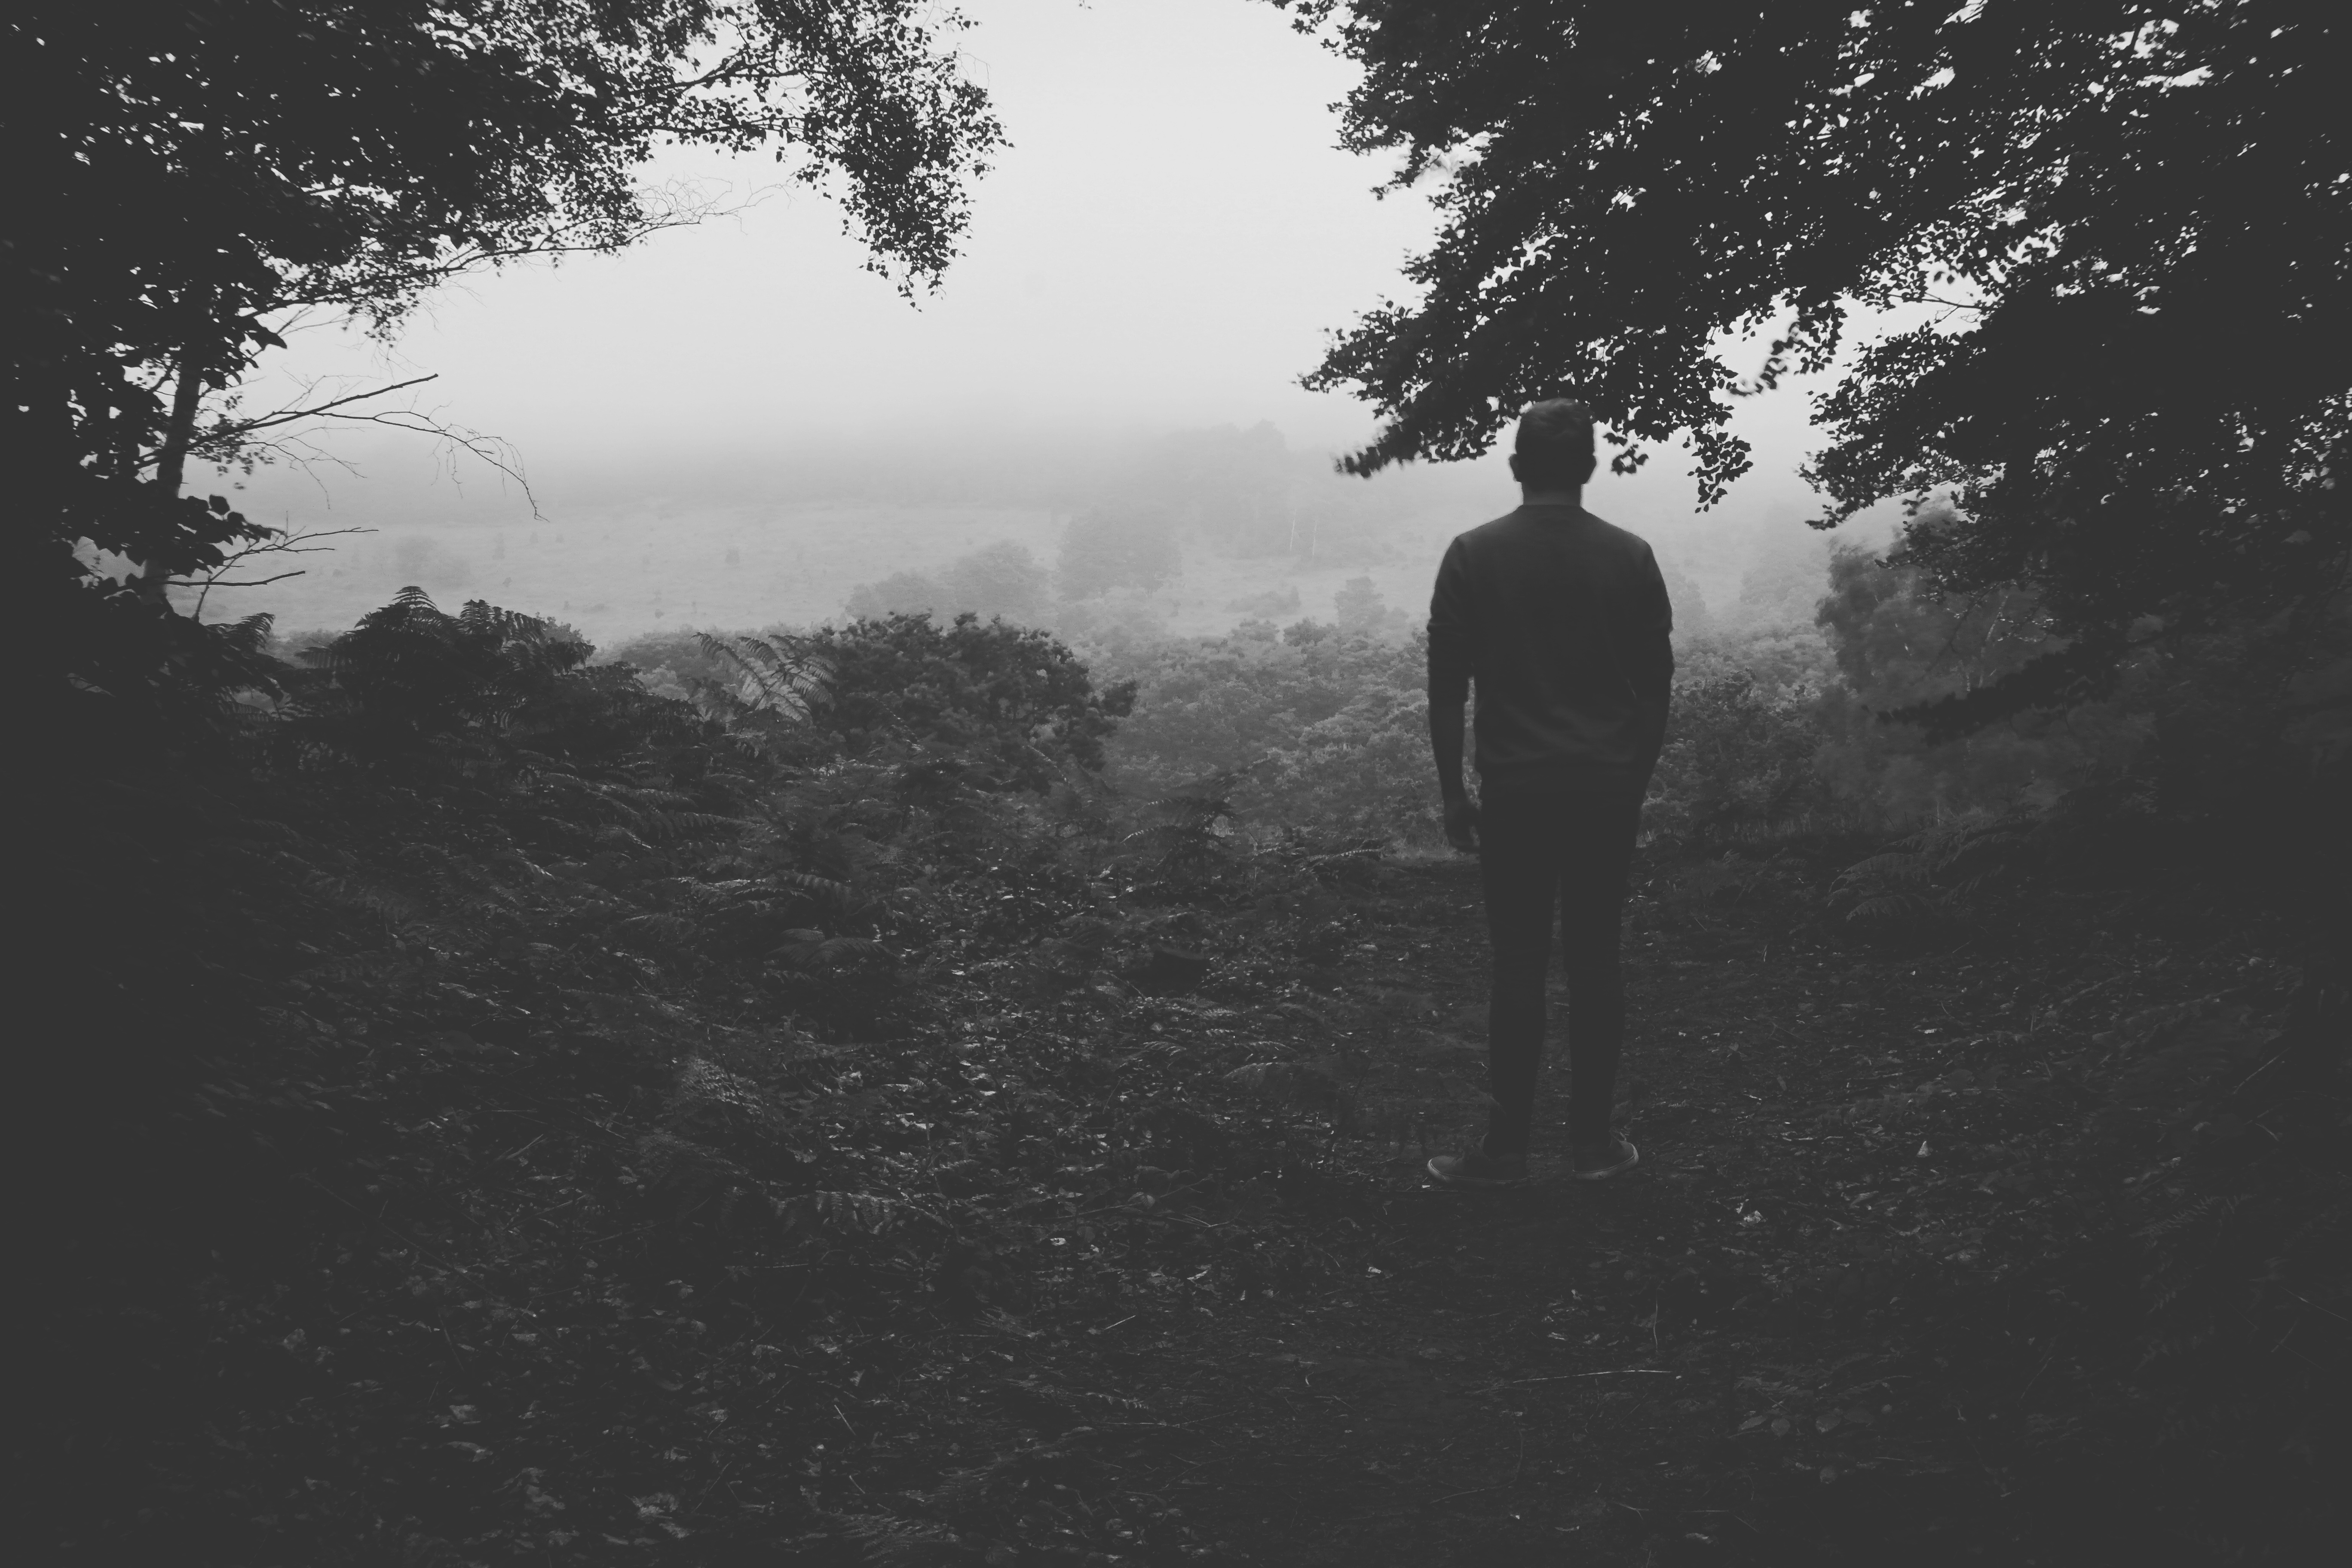
tree, nature, silhouette, black and white, mist, white, photography, sunlight, morning, darkness, black, monochrome, photograph, monochrome photography, atmospheric phenomenon, woody plant